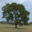
Label: oak_tree